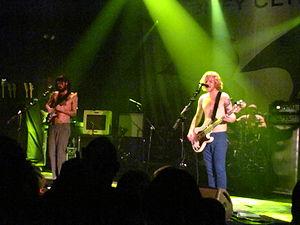
Biffy Clyro est un groupe de rock alternatif britannique, originaire de Kilmarnock, en Écosse. Il est formé en 1995 et composé de trois musiciens : Simon Neil et les jumeaux James et Ben Johnston. Si leurs mélodies sont assez douces, celles-ci se construisent autour d'un son typiquement rock, avec une section rythmique bien présente. Simon Neil chante d'une voix puissante, parfois épaulé par les deux autres membres du trio qui assurent les chœurs.